Aleksandra Fedoriva

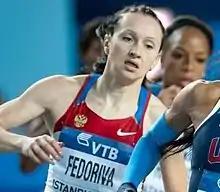
Fedoriva during 2012 IAAF World Indoor Championships in Istanbul

Aleksandra Andreyevna Fedoriva (born 13 September 1988 in Moscow) is a Russian track and field athlete who competes mainly in sprinting events.